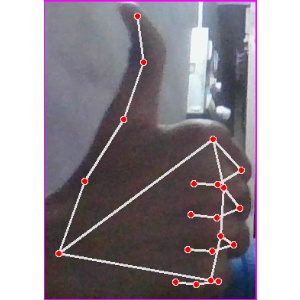
अक्षर: थ